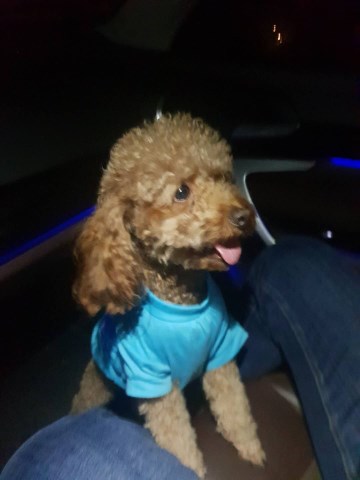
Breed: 7449-n000128-teddy